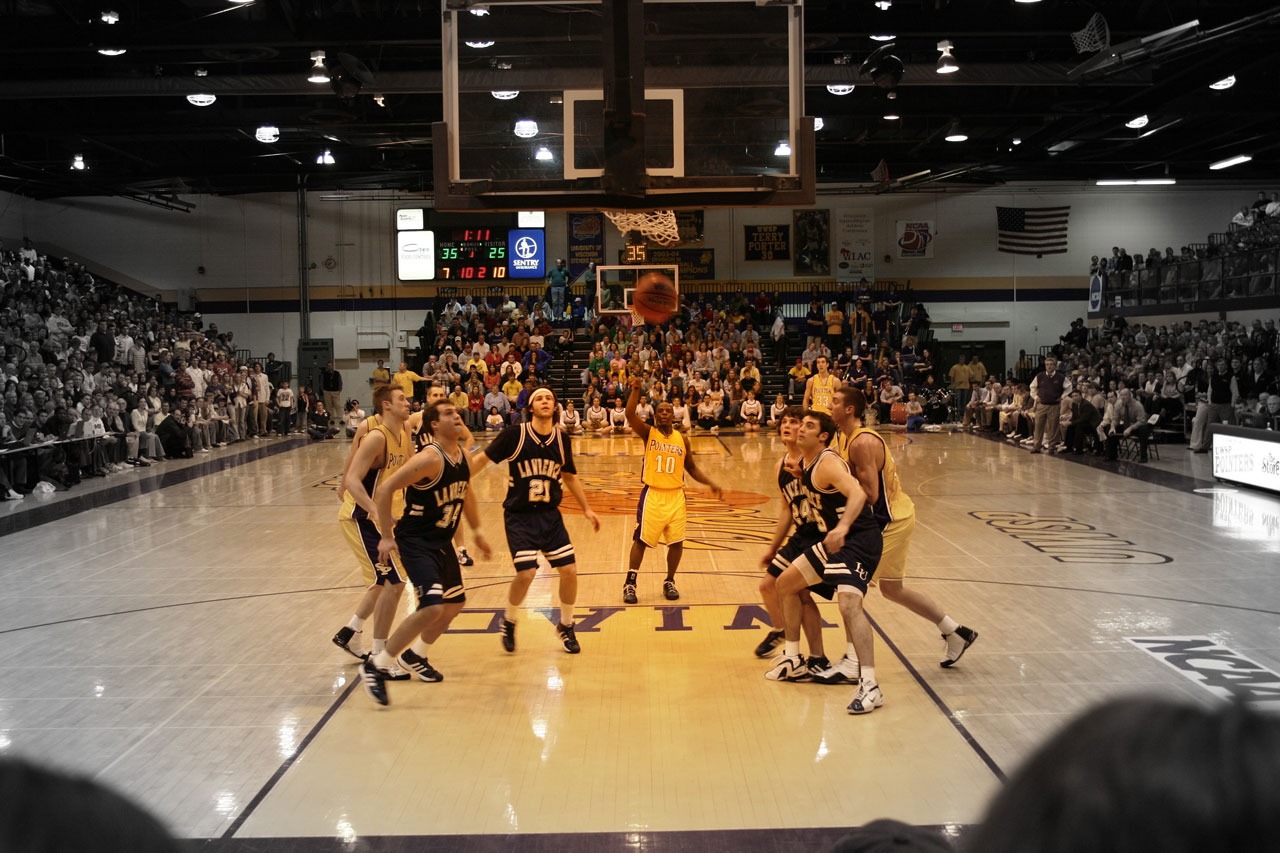
game, running, run, jump, recreation, jumping, basketball, athletic, cheering, training, professional, playing, fitness, gym, hoop, competition, arena, team, sports, court, competitive, players, athletics, athletes, tournament, active, sport venue